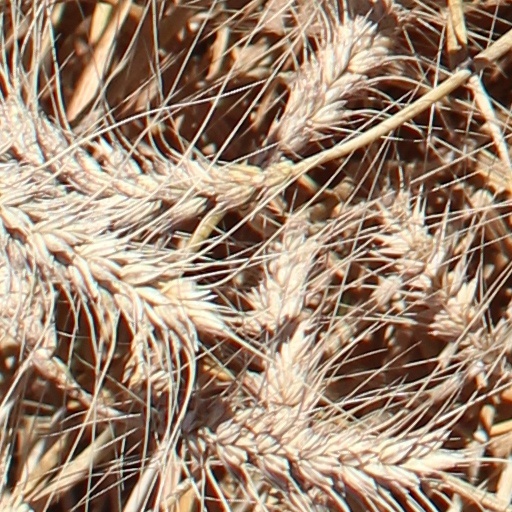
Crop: wheat